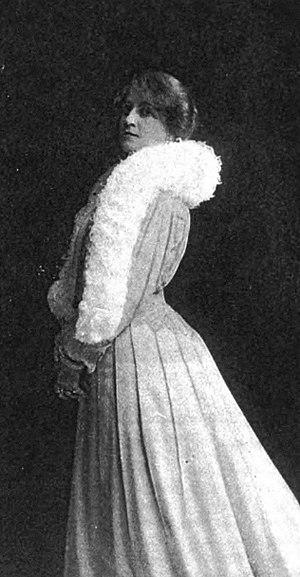
Mary Williams, plus connue sous son nom de plume Kate Carew, née le 27 juin 1869 à Oakland et morte le 11 février 1961 à Pacific Grove est une caricaturiste américaine.